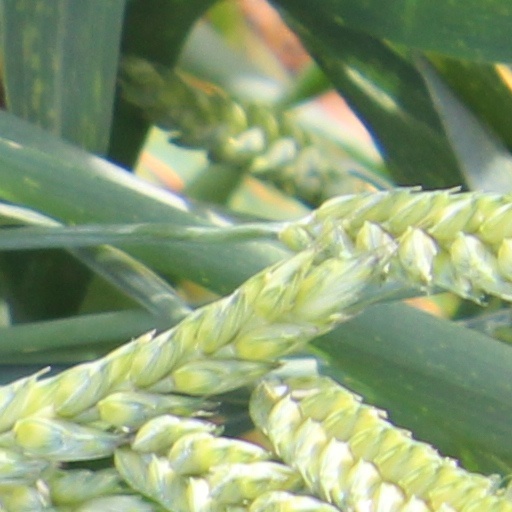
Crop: wheat